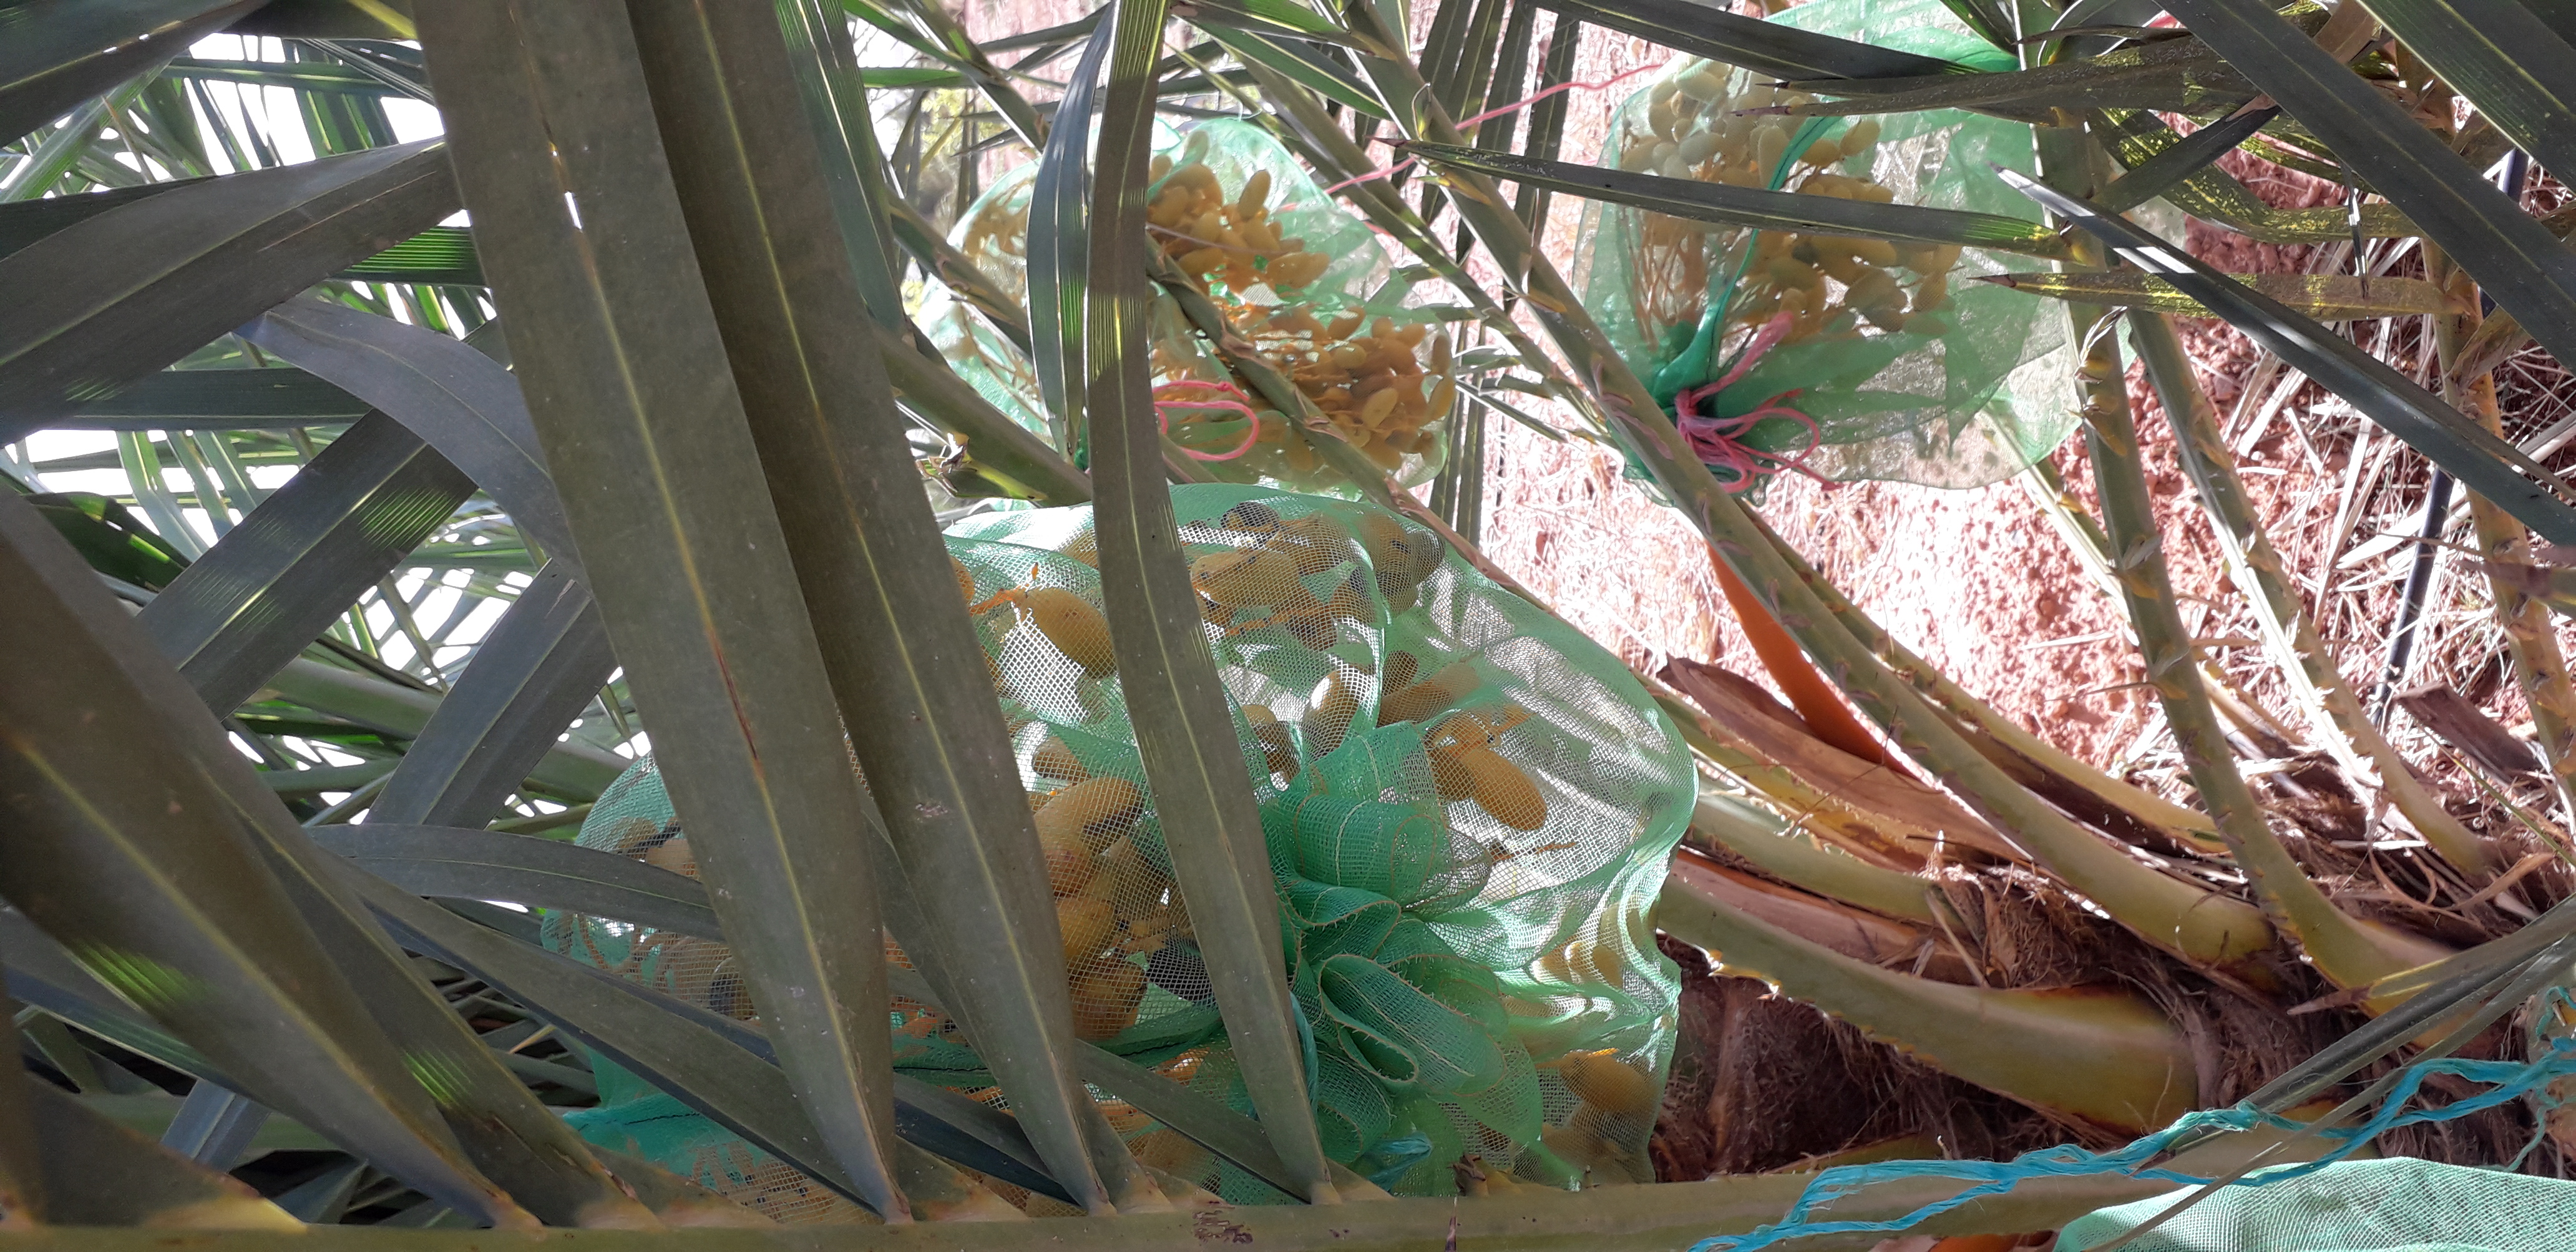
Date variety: kholt